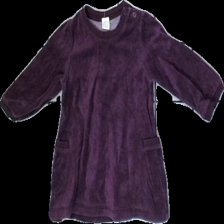
View: front
Type: Dress
Category: Children
Brand: Not in the list
Brand text on label: Parvel
Colors: Purple
Material: 100%cotton
Cut: Regular, C-collar
Size: 80
Season: Autumn
Stains: Minor
Smell: Minor
Price range: <50
Recommended usage: Export